Florida State University

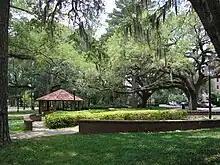
A green space near Landis and Gilchrist residence halls, on the main campus. These oak trees were planted by students in 1932.

During the 1960s and 1970s Florida State University became a center for student activism especially in the areas of racial integration, women's rights, and opposition to the Vietnam War. The school acquired the nickname "Berkeley of the South" during this period, about similar student activities at the University of California, Berkeley. The school is also said to have originated the 1970s fad of "streaking," said to have been first observed on Landis Green.